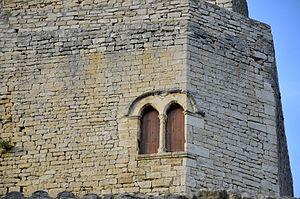
fenêtre du château
Le Poët-Laval est une commune française située dans le département de la Drôme en région Auvergne-Rhône-Alpes.